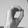
ASL letter: O